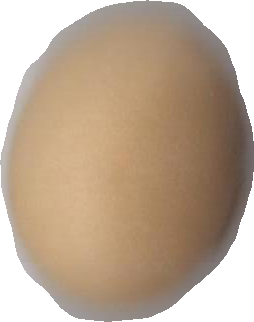
Variety: Grobogan